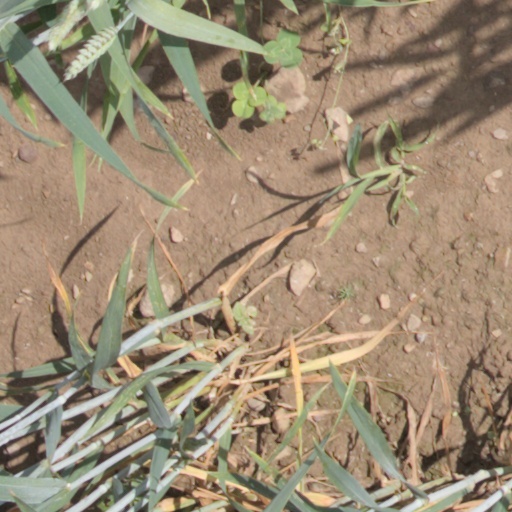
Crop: wheat